Yahia Mufarrih

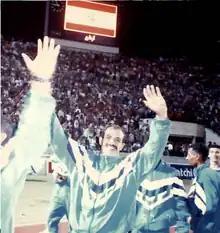
Judo player Yahya Saleh Saleh Mofreh in Lebanon

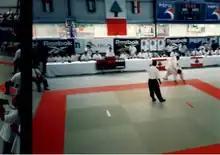
Yahya Saleh Saleh Mofreh Judo player in Lebanon

Yahia Mufarrih (born September 18, 1968) is a Yemeni judoka. He competed internationally for Yemen at the 1992 Summer Olympics.